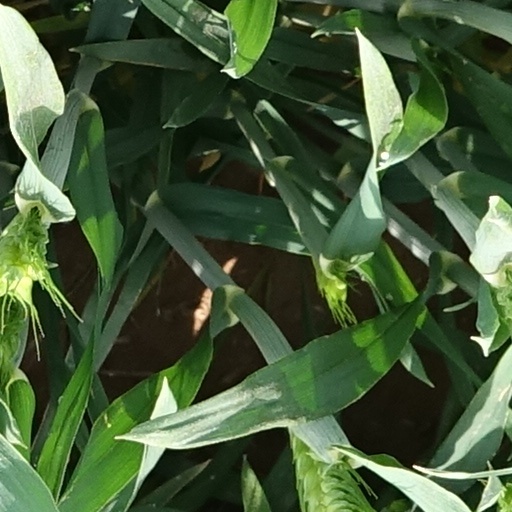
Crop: wheat